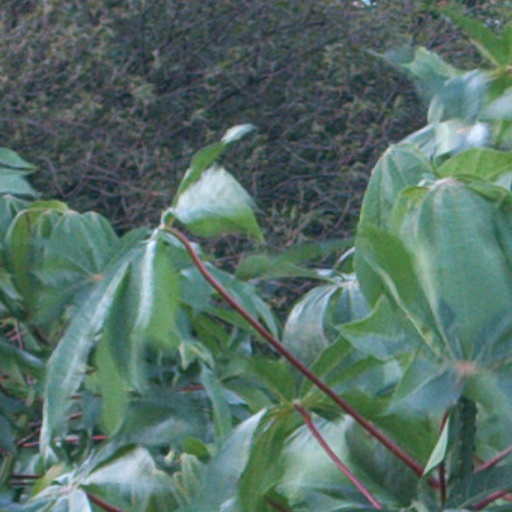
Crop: cassava